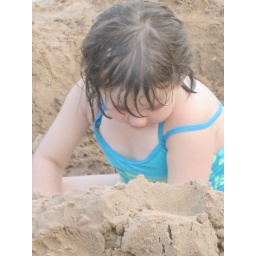
sittin in dirty water diggin in the sand... oh yeah...